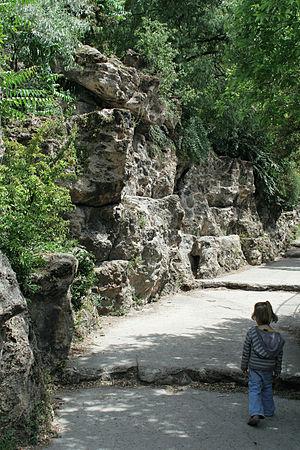
Paris, parc des Buttes-Chaumont. Allée à pas-d'âne sur l'île, faux rochers.
Rampe peut faire référence à :